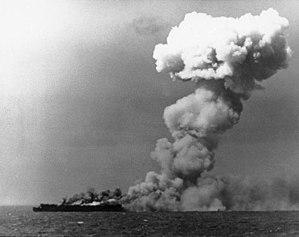
"William Frederick "" Bull"" Halsey, Jr. est un amiral de la Flotte américain. Il a été le seul amiral de la marine américaine ayant exercé un commandement à la mer au cours de la guerre du Pacifique à avoir été promu au grade d'amiral de la Flotte.
La bataille du golfe de Leyte est une opération militaire majeure de la guerre du Pacifique. Elle a lieu au début de la reconquête des Philippines, lors du débarquement des troupes américaines du général Douglas MacArthur sur l'île de Leyte, au centre de l'archipel philippin. Cette opération est considérée comme la plus grande bataille navale de l'histoire, opposant deux flottes américaines déplaçant plus d'un million trois cent seize mille tonnes, à quatre forces japonaises, déplaçant près de sept cent mille tonnes.
Chester William Nimitz, Sr. a été le troisième et le plus jeune amiral de la Flotte de la Marine des États-Unis, durant la Seconde Guerre mondiale. Il a été nommé Commandant-en-chef de la Flotte du Pacifique en décembre 1941 et Commandant-en-chef interarmées des Zones de l'Océan Pacifique en avril 1942, commandements qu'il a exercés jusqu'en décembre 1945. Il a fini sa carrière comme premier Chef des Opérations navales de l'après-guerre.
"L’USS Princeton (CVL-23) a été un porte-avions léger de la classe Independence de l'United States Navy pendant la Seconde Guerre mondiale qui a été engagé sur le théâtre Pacifique. Il a été coulé le 24 octobre 1944, au large de la côte est de Luçon au début de la bataille du golfe de Leyte après avoir été touché par un bombardier japonais ""Judy"".